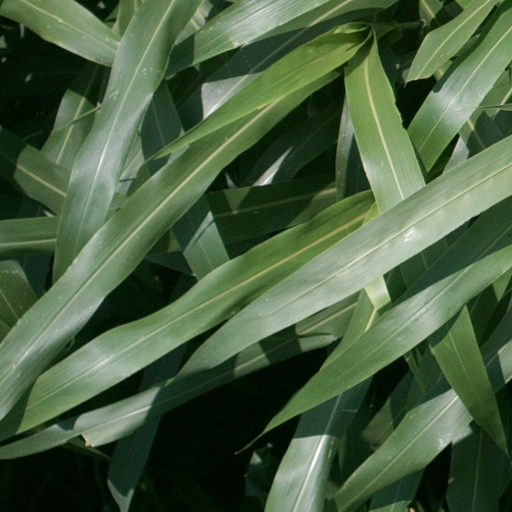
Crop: sorghum